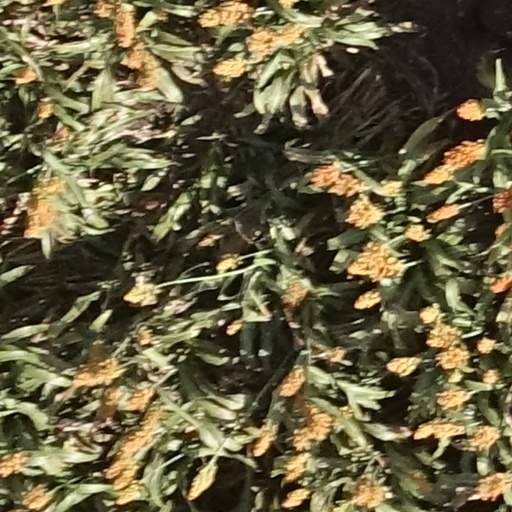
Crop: sorghum